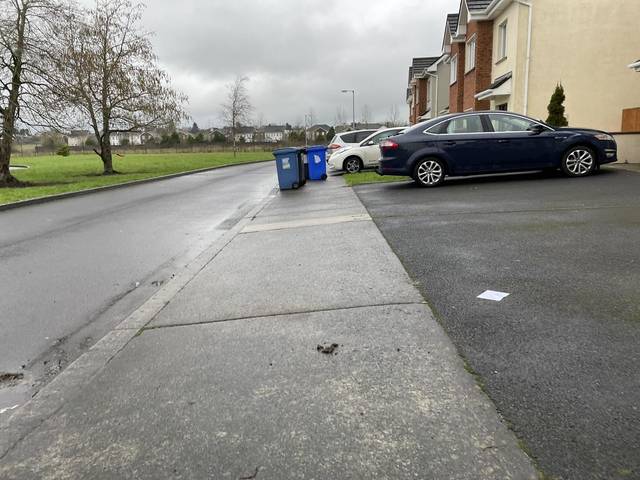
Region: Ireland
Coordinates: 53.515, -8.863